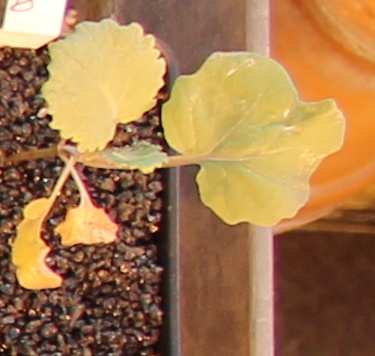
Label: Canola